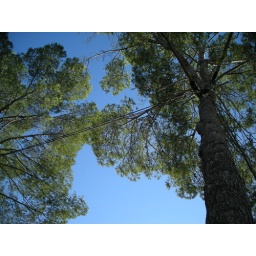
Instead of running the cable on the ground, it was run up into the trees and over the set.